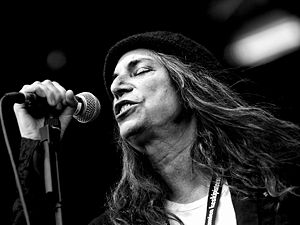
Patti Smith
Patti Smith optræder på rockfestivalen Provinssirock i Seinäjoki i Finland.
Patti Smith er en amerikansk poet, sangskriver, sanger, guitarist og billedkunstner, der i 1971 debuterede med digtsamlingen Seventh Heaven. Et gennembrud i rockregi kom i 1975 med debutalbummet Horses. Med sin person og sit virke blev hun en brobygger mellem en række forskellige kunstmiljøer og tidens dynamiske nyrock-scene i New York City. Hun blev desuden et forbillede for en række kvinder i både USA og Europa, der med sen-1970'ernes punk og nyrock fik mod på at udtrykke sig i tekst og musik.